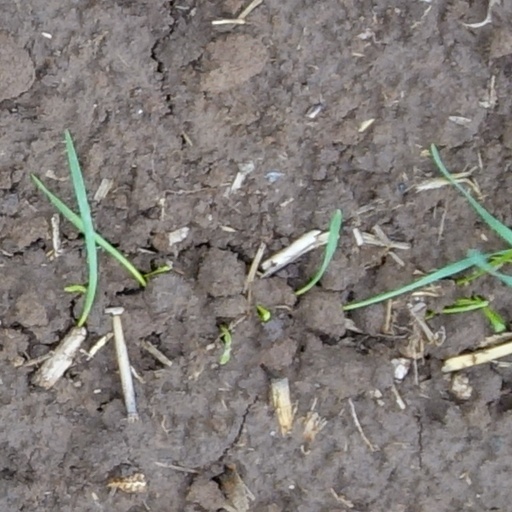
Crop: wheat